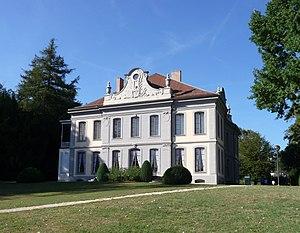
La Musée de l'Elysée à Lausanne.